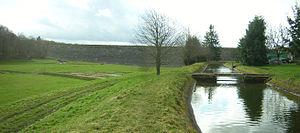
Barrage de Bouzey - rigole d'alimentation du canal des Vosges
Le réservoir de Bouzey est un vaste plan d'eau de 127 hectares servant de réservoir au canal de l'Est qui lui est voisin un peu plus au nord, via la rigole d’alimentation de Bouzey. Situé en périphérie immédiate d’Épinal, il supporte aujourd'hui de multiples activités de plein air. Placé au cœur du département des Vosges, il s'étend sur le territoire des communes de Sanchey, Chaumousey, Girancourt et Renauvoid.